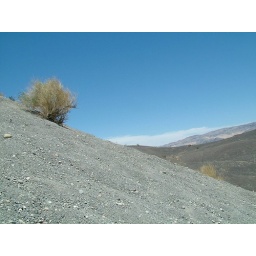
plant living in volcanic soil with clouds on the horizon